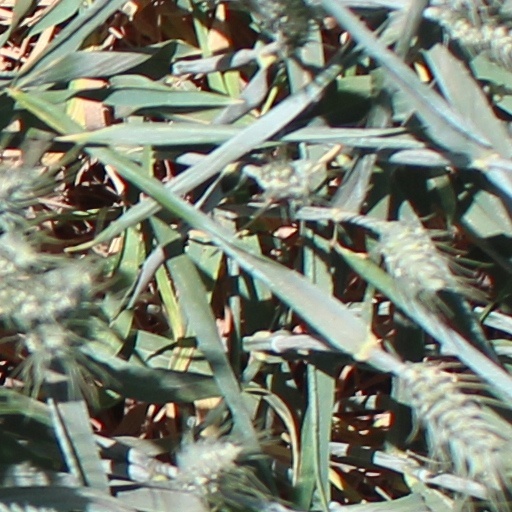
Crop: wheat